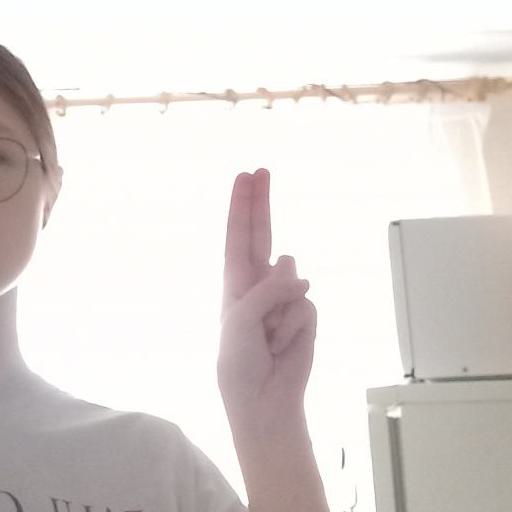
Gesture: two_up